Wyboston

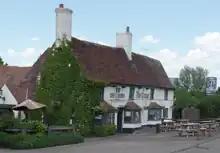
The Crown Inn, Wyboston

Wyboston is a village in the English county of Bedfordshire, close to the town of St Neots and the Cambridgeshire border. The eastern part of the village is dominated by the A1 Great North Road. Approaching the Black Cat roundabout from the Bedford direction, the parish boundary is in the centre of the A421 road. The northern junction of these roads is grade-separated.